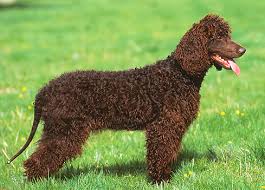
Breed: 219-n000066-Irish_water_spaniel